New Zealand men's national football team

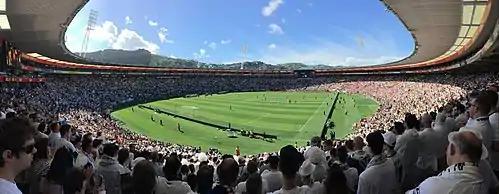
Panorama from the 'White Noise' zone during New Zealand v Peru – 2018 FIFA World Cup inter-confederation play-offs at the Sky Stadium.

In August 2014, Anthony Hudson was appointed manager of the All Whites. Hudson's first game in charge of the national team was a 3–1 defeat away to Uzbekistan in September. As a result of the All Whites playing "just three matches" in the previous year, which was "the least of any country in world football", and having "seven months without a match" the All Whites dropped to 161st in the FIFA World Rankings. The All Whites went on to win the 2016 OFC Nations Cup, winning four matches with the final being won via a penalty shootout after a 0–0 draw against Papua New Guinea, conceding only one goal, from a penalty, in the process. New Zealand's victory saw them crowned Oceania champions making New Zealand the most successful national team in the competition's history, having won the tournament five times, and also saw them qualify for the 2017 FIFA Confederations Cup in Russia. The All Whites moved up to 88th in the FIFA World Rankings, the highest ranking in three years, on the back of the OFC Nations Cup victory that qualified them for the 2017 FIFA Confederations Cup.